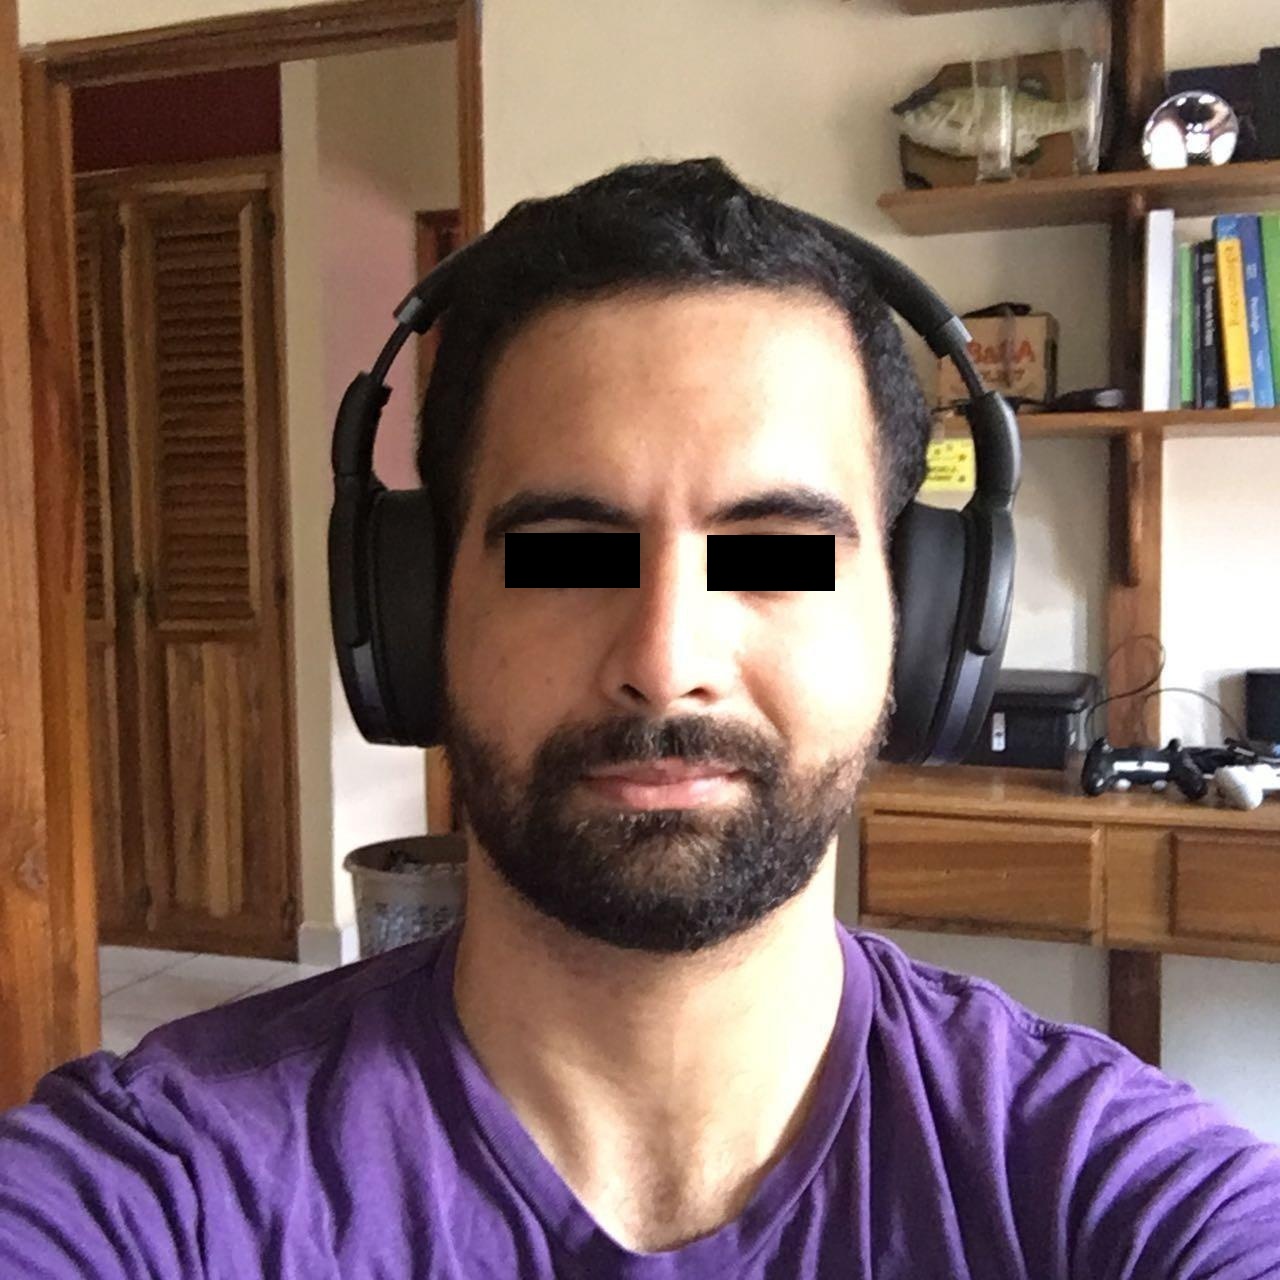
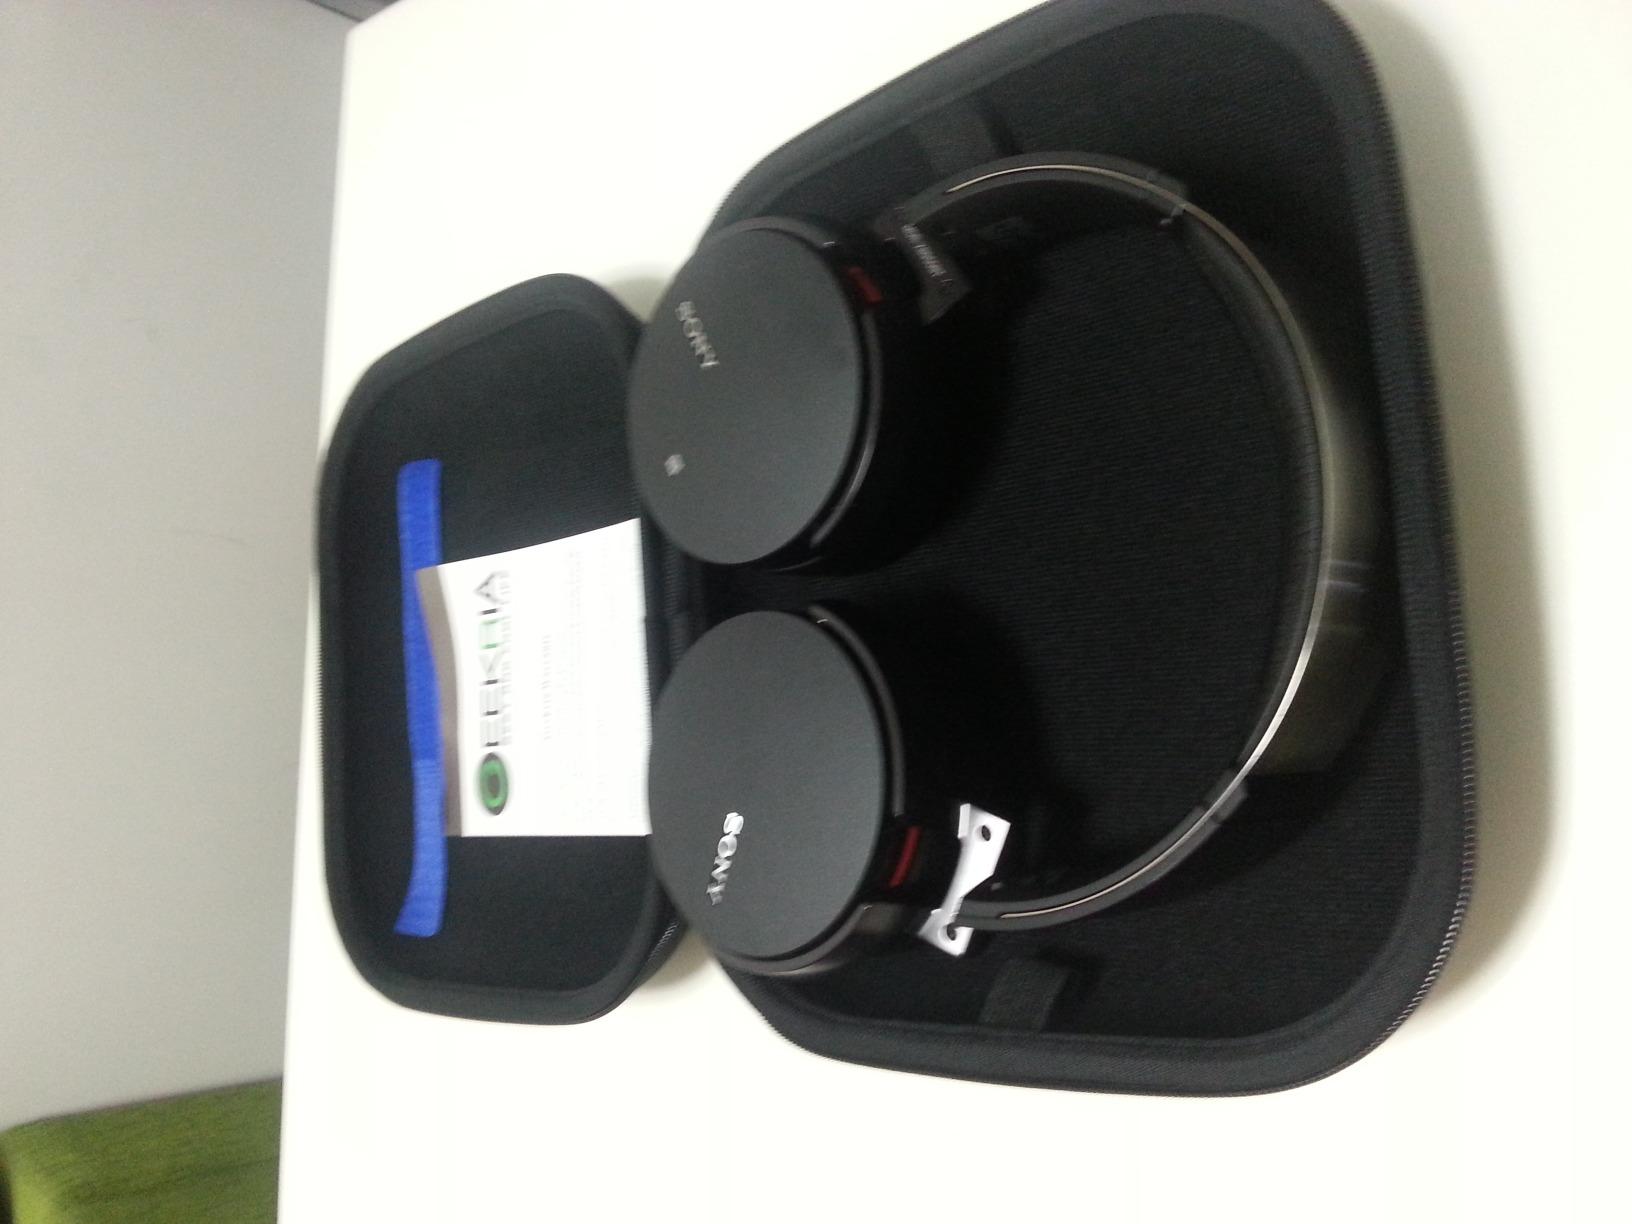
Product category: headphones
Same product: no